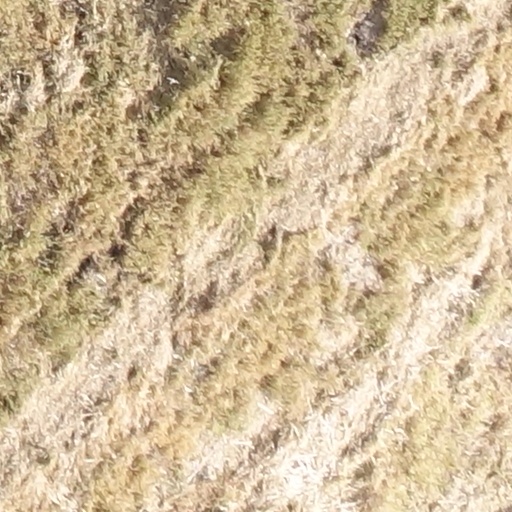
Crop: sorghum